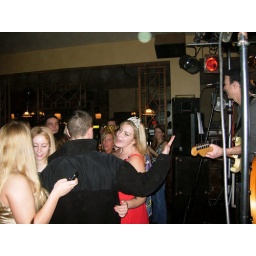
Birthday girl in red